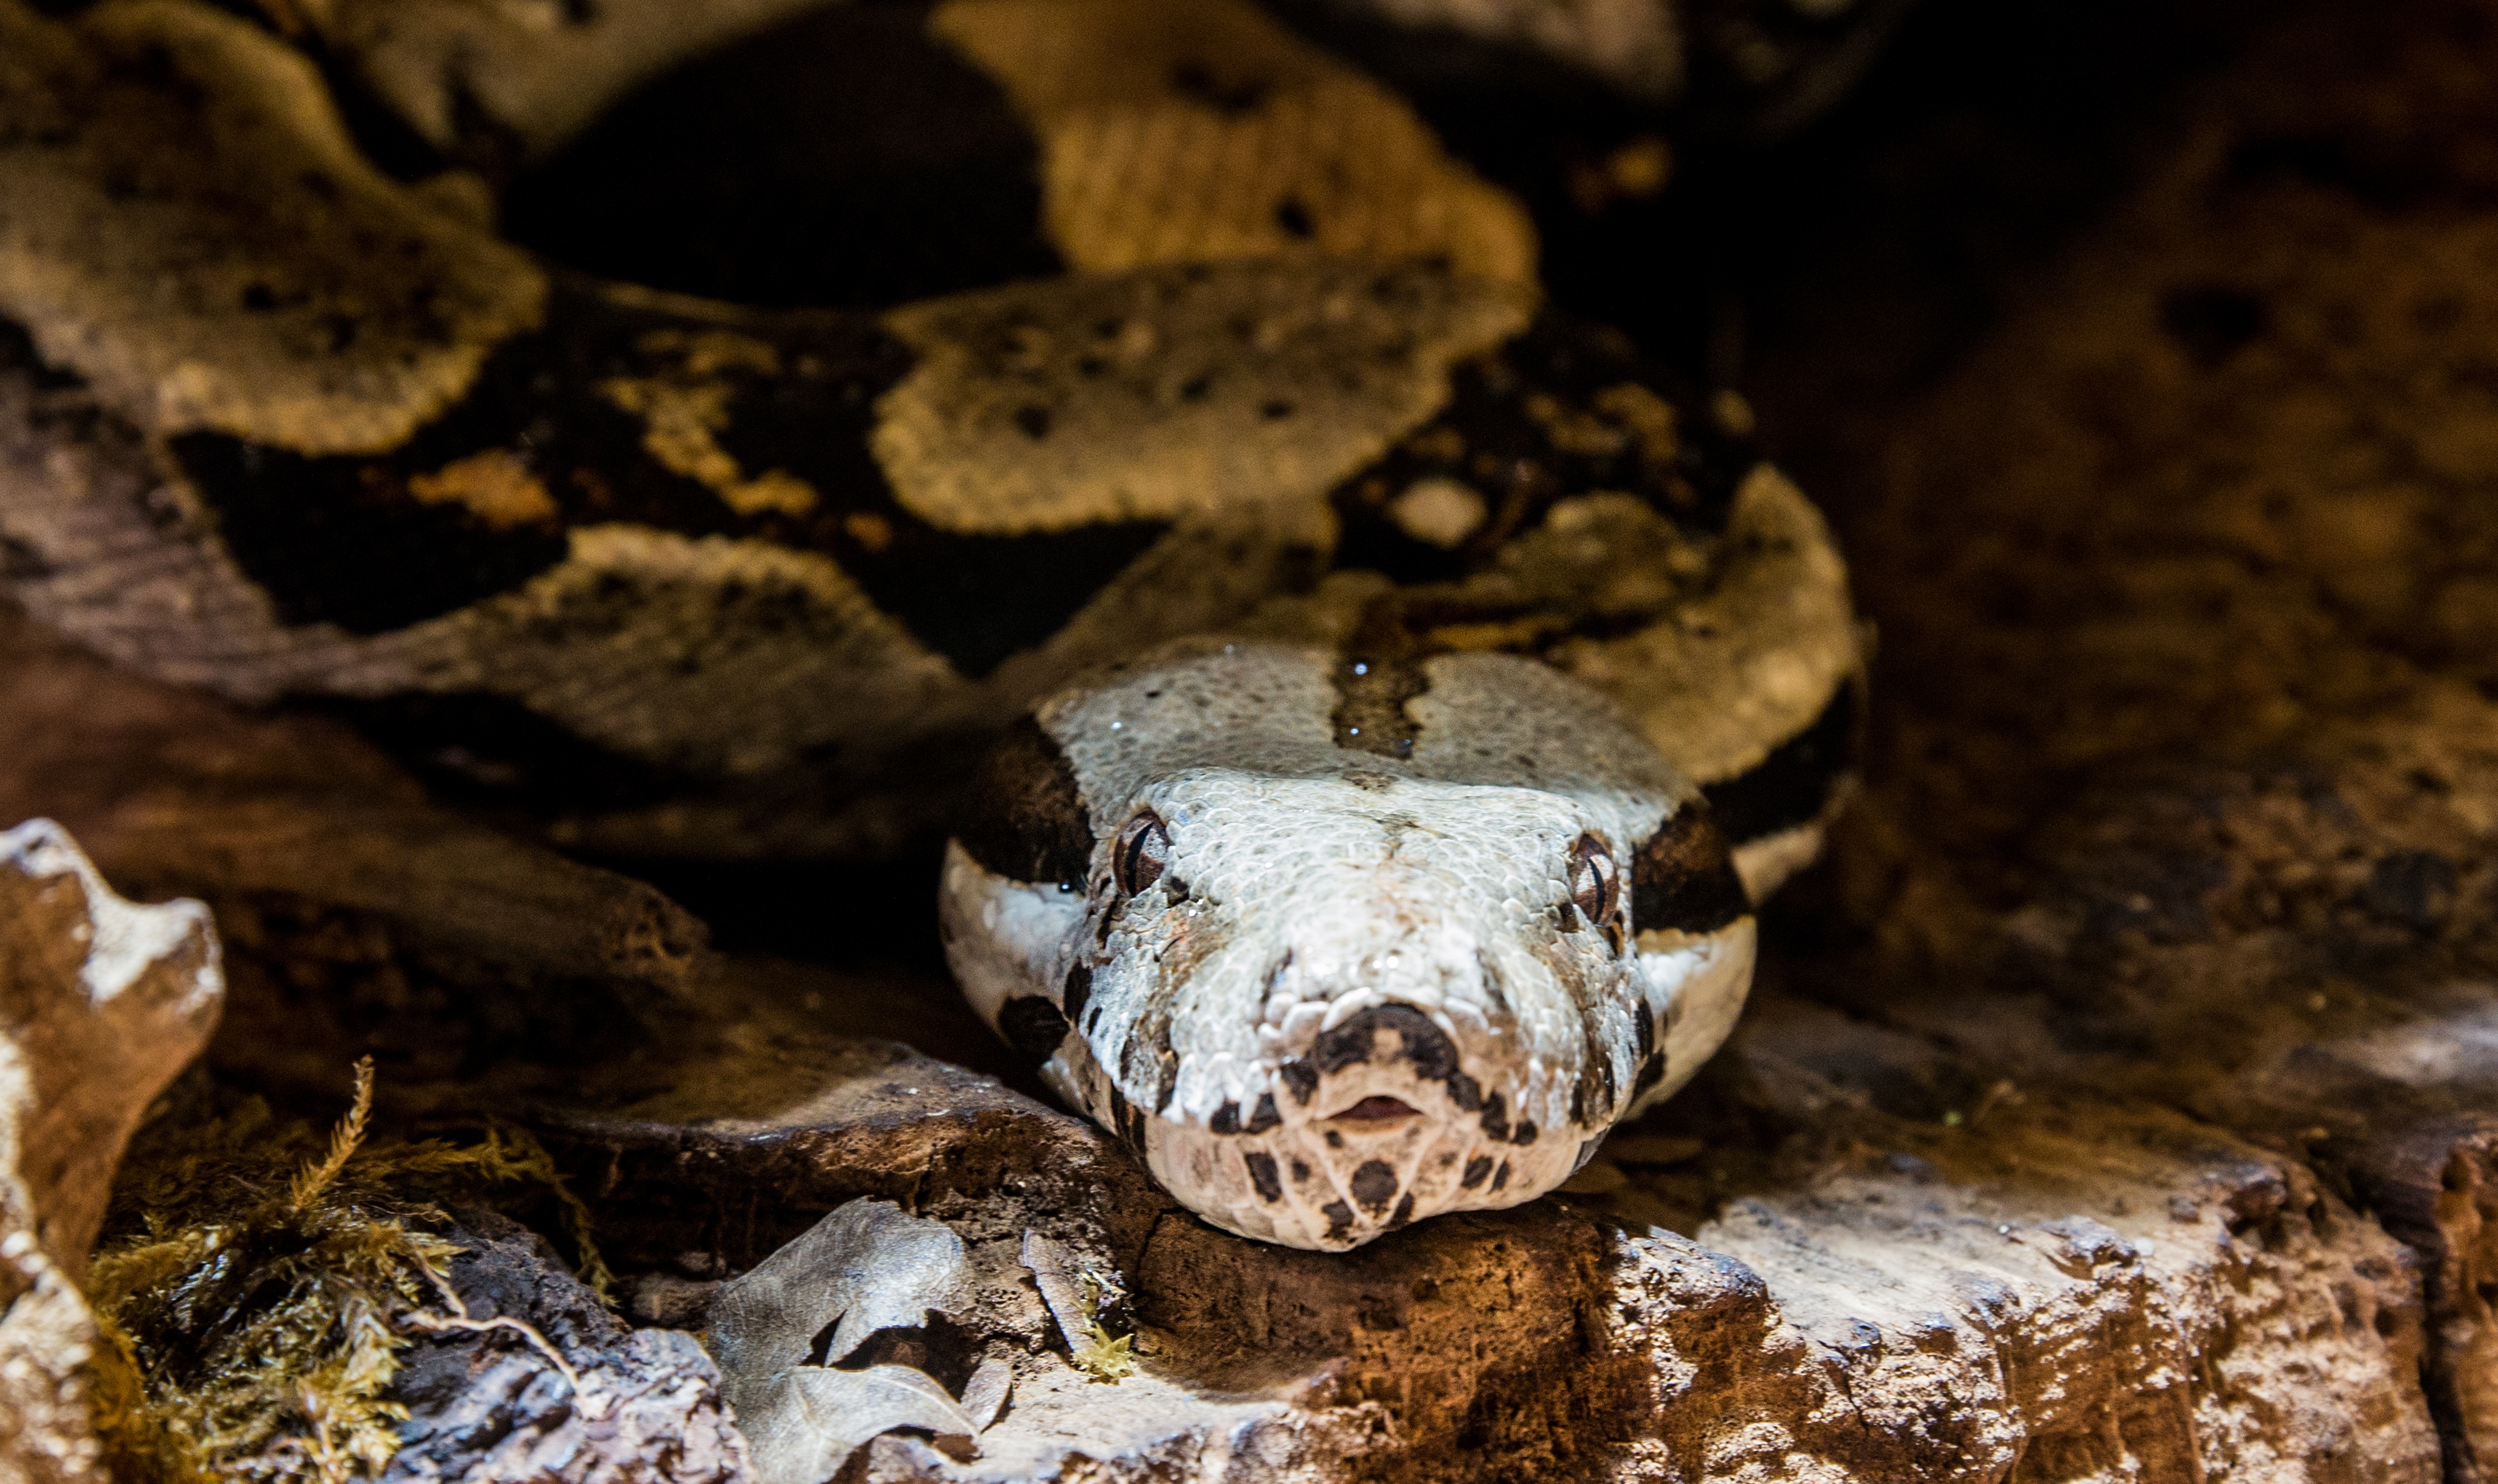
nature, wildlife, jungle, biology, frog, toad, reptile, amphibian, fauna, snake, vertebrate, constrictor, macro photography, boa, anaconda, boa constrictor, boas